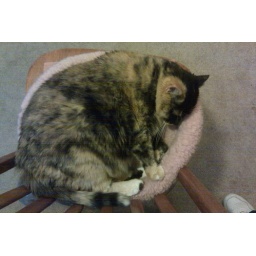
Gizmo sleeping on her favorite bed in the computer room